Chester Thompson

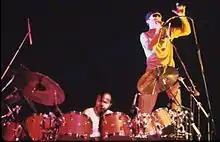
Thompson and Collins in 1981

Shortly after rehearsals with Santana began, Genesis drummer and singer Phil Collins invited Thompson to join the band as their touring drummer, replacing Bill Bruford who wished to move on after one tour. Collins wanted an American drummer for the spot, and heard Thompson's playing on "Roxy & Elsewhere" which featured Thompson playing in tandem with drummer Ralph Humphrey. Thompson had heard of Genesis's music from Johnson, and agreed to join the band for rehearsals in late 1976 for their upcoming tour supporting "Wind & Wuthering" (1976). He recalled: "The first day of rehearsal, we just started jamming as everybody was setting up gear, we were just going for it". Thompson looked back on his time joining Genesis as "the biggest adjustment I've ever had to make, musically and culturally."